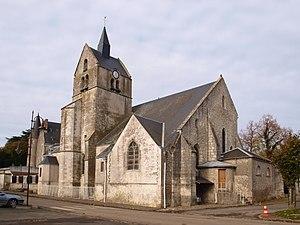
Oysonville (Eure-et-Loir, France)
Oysonville est une commune française située dans le département d'Eure-et-Loir, région Centre-Val de Loire. Oysonville appartient au canton d'Auneau et à l'arrondissement de Chartres. Ses habitants sont appelés les Oysonvillois ; au dernier recensement de 2017, ils étaient 525.